Sham Shui Po Police Station

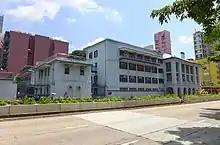
Sham Shui Po Police Station. Lai Chi Kok Road facade

Sham Shui Po Police Station is situated at the junction of Lai Chi Kok Road and Yen Chow Street, Sham Shui Po, in Kowloon, Hong Kong. It was built in 1924 with three storeys. It is graded as Grade III historic building.